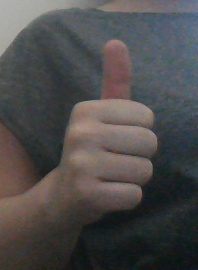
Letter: aleff